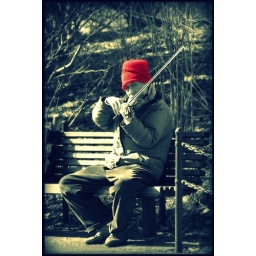
violinist in red hat